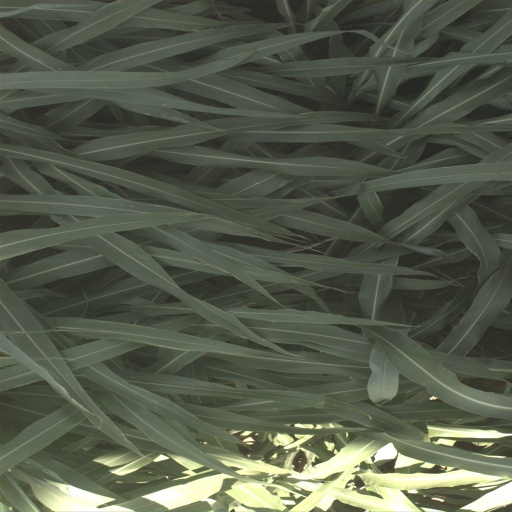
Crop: sorghum